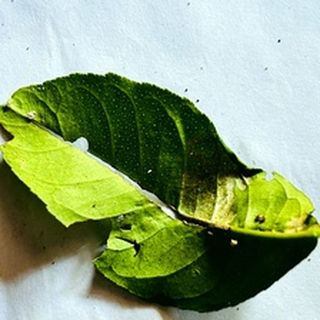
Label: lemon_deficiency